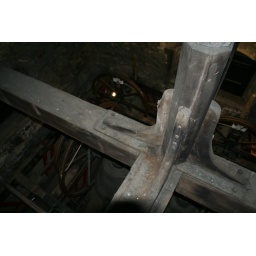
The bells in the church tower